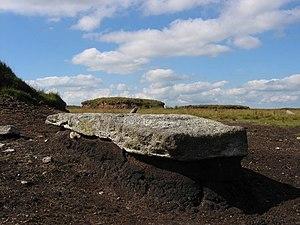
Cette liste non exhaustive recense les principaux sites mégalithiques du Devon.